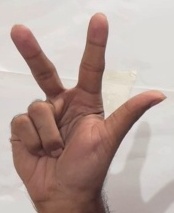
ASL sign: 3